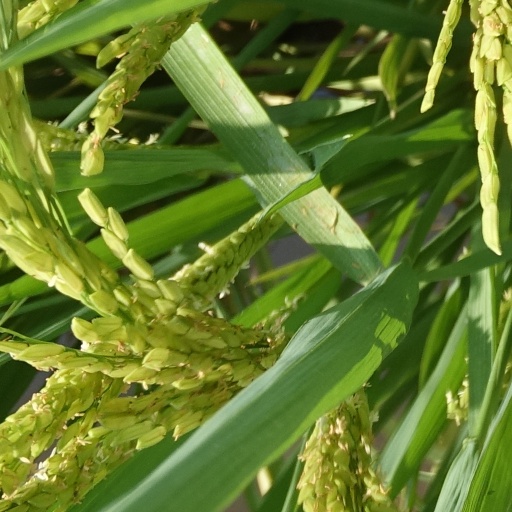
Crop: rice